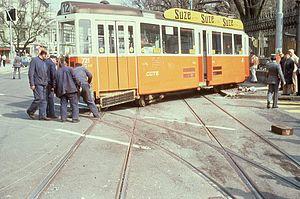
Le tramway de Genève constitue un des trois réseaux de transport en commun de la ville de Genève et de son canton en Suisse. Il est mis en service en 1862 sous forme de tramway à traction hippomobile, remplacé en 1889 par la traction à vapeur puis en 1894 par la traction électrique. Jusqu'à la création de la Compagnie genevoise des tramways électriques en 1900, remplacée par les Transports publics genevois en 1977, le réseau était exploité par plusieurs compagnies. De par sa situation géographique, le réseau est transfrontalier et dessert le territoire français, en l’occurrence l'agglomération d'Annemasse.